Battle of Marais des Cygnes

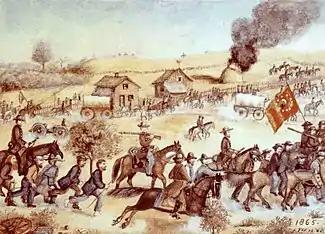
Confederate cavalrymen escorting POWs to the rear during Price's raid.

Later that morning, Philips and Benteen's troops encountered some of Price's men at the crossing of Mine Creek. The Union troops quickly attacked, and the ensuing Battle of Mine Creek became one of the largest battles between mounted cavalry during the war. The Confederates suffered a serious defeat, as several cannons and about 600 men, including Marmaduke, were captured. Shelby's division served as a rearguard, fighting the Battle of Marmiton River that evening. By the end of October 25, Price's army was so shattered and demoralized that the historian Albert E. Castel described it as essentially an armed mob. That night, Price burned most of his wagon train near Deerfield, Missouri so that it was no longer an encumbrance. By October 28, the Confederates had reached Newtonia, Missouri, where they were defeated by the commands of Blunt and Sanborn in the Second Battle of Newtonia. Price's army began to disintegrate, and the Confederates retreated first into Arkansas and then into the Indian Territory and Texas. Price's Raid, the last major offensive in the Trans-Mississippi Theater, was a failure. By December, Price only had 3,500 men left in an army that had begun the campaign with 12,000.